Rugby 2005

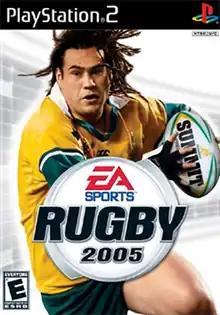
Australian PlayStation 2 cover featuring Wallabies' player George Smith.

Rugby 2005 is a game in the Rugby series by EA Sports. The game allows players to play as many Rugby nations, both major and minor, and includes many tournaments, such as the Rugby World Cup, the Tri Nations, the Six Nations, and the Super 12.